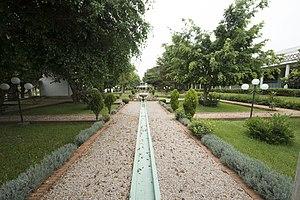
Le jardin de l’École Nationale Supérieure de l'Administration - Rabat Maroc
L’École Nationale supérieure de l'Administration en arabe : المدرسة الوطنية العليا للإدارة est une grande école marocaine créée en 1948. Elle a été mise en place, suite à la fusion de l’École nationale d’administration (ENA) fondée en 1948 d'où l'année de fondation et de l’Institut supérieur d'administration fondé en 1996, cette fusion a eu lieu en 2015.